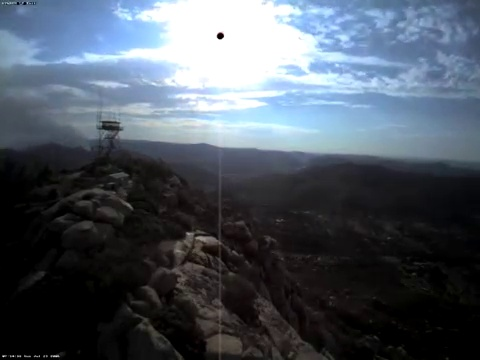
Fire: no
Smoke: yes